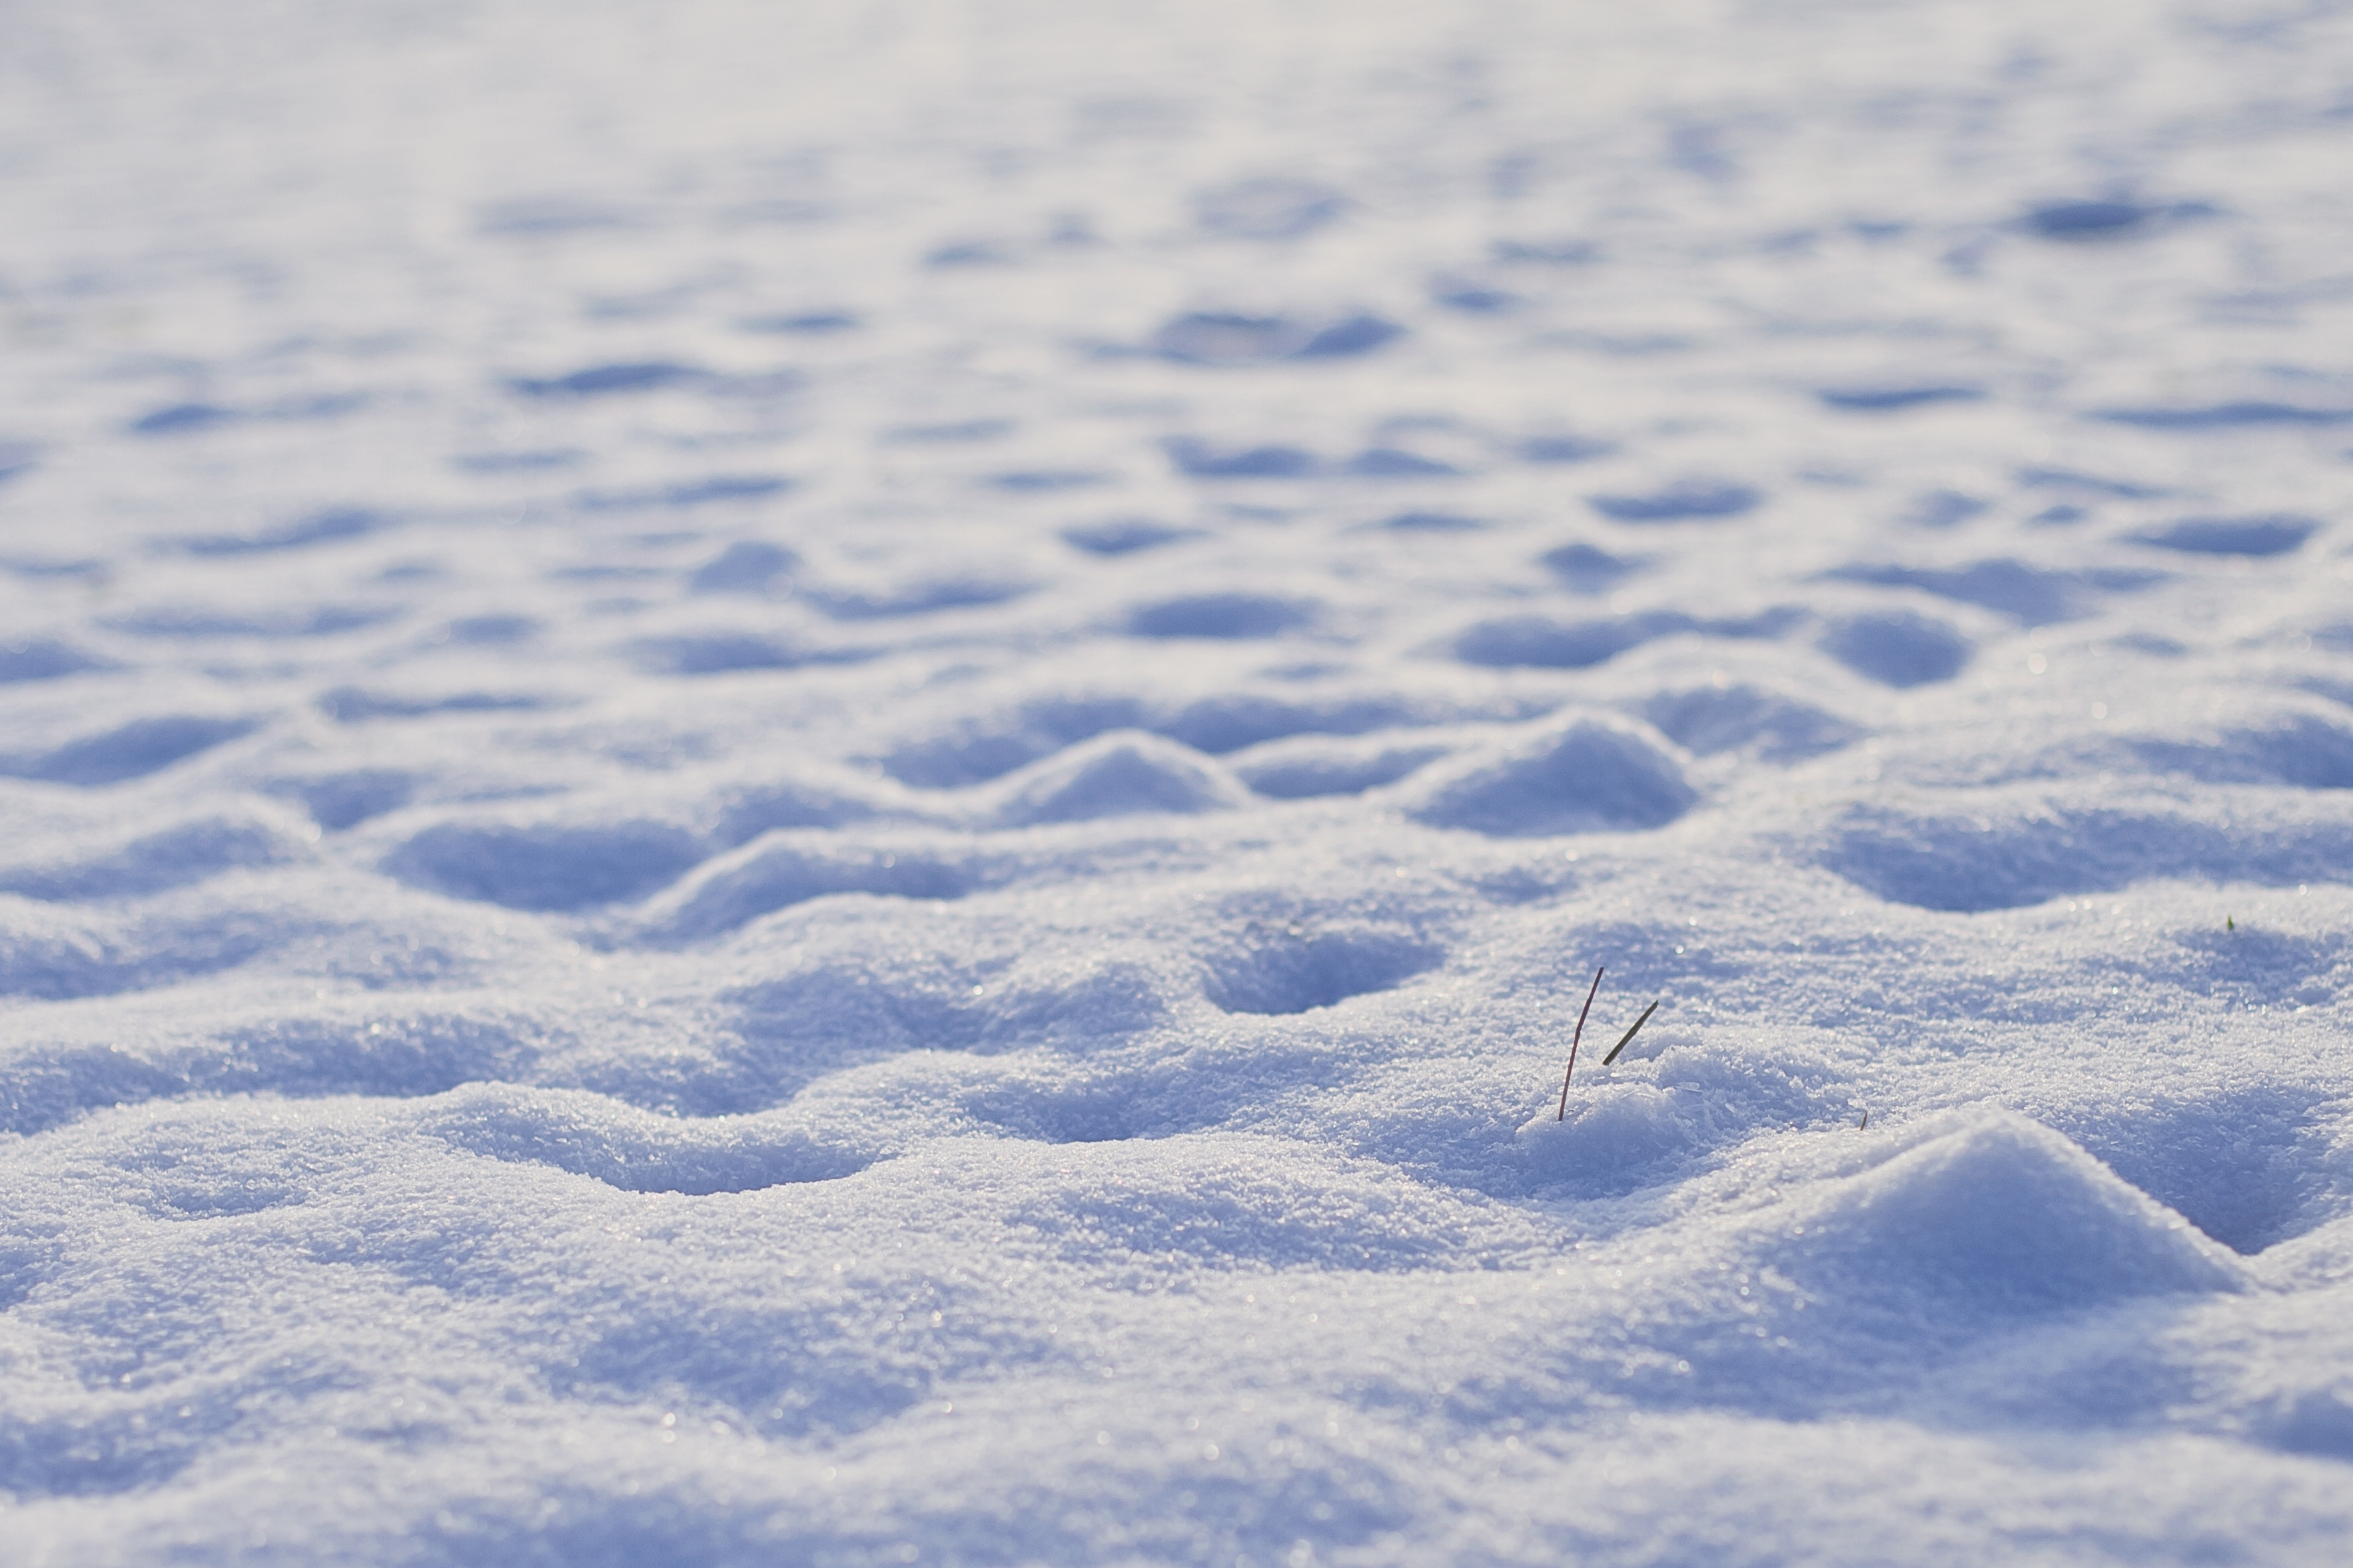
sea, sand, snow, cold, winter, cloud, sky, white, sunlight, wave, frost, atmosphere, ice, weather, blue, season, sparkle, footprints, freezing, snow cover, macro photography, arctic ocean, winter's day, wind wave